Pyramid of Nyuserre

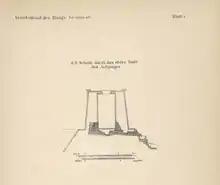
A hand-drawing of Nyuserre's causeway

The causeway's foundation had been laid about two-thirds of the way from the valley temple to the mortuary temple when Neferirkare died. When Nyuserre took over the site, he had it diverted from its original destination to its new one. As a result, the long causeway travels in one direction for more than half its length then bends away to its destination for the remainder. Construction of the building was complicated because over its length it had to surmount a difference in elevation of and negotiate uneven terrain. This elevation difference gave the structure a slope of 4°30′, and required that its latter part be built with a high base. Sections of this base were reused in the Twelfth Dynasty to build tombs for priests who had served Nyuserre's funerary cult.